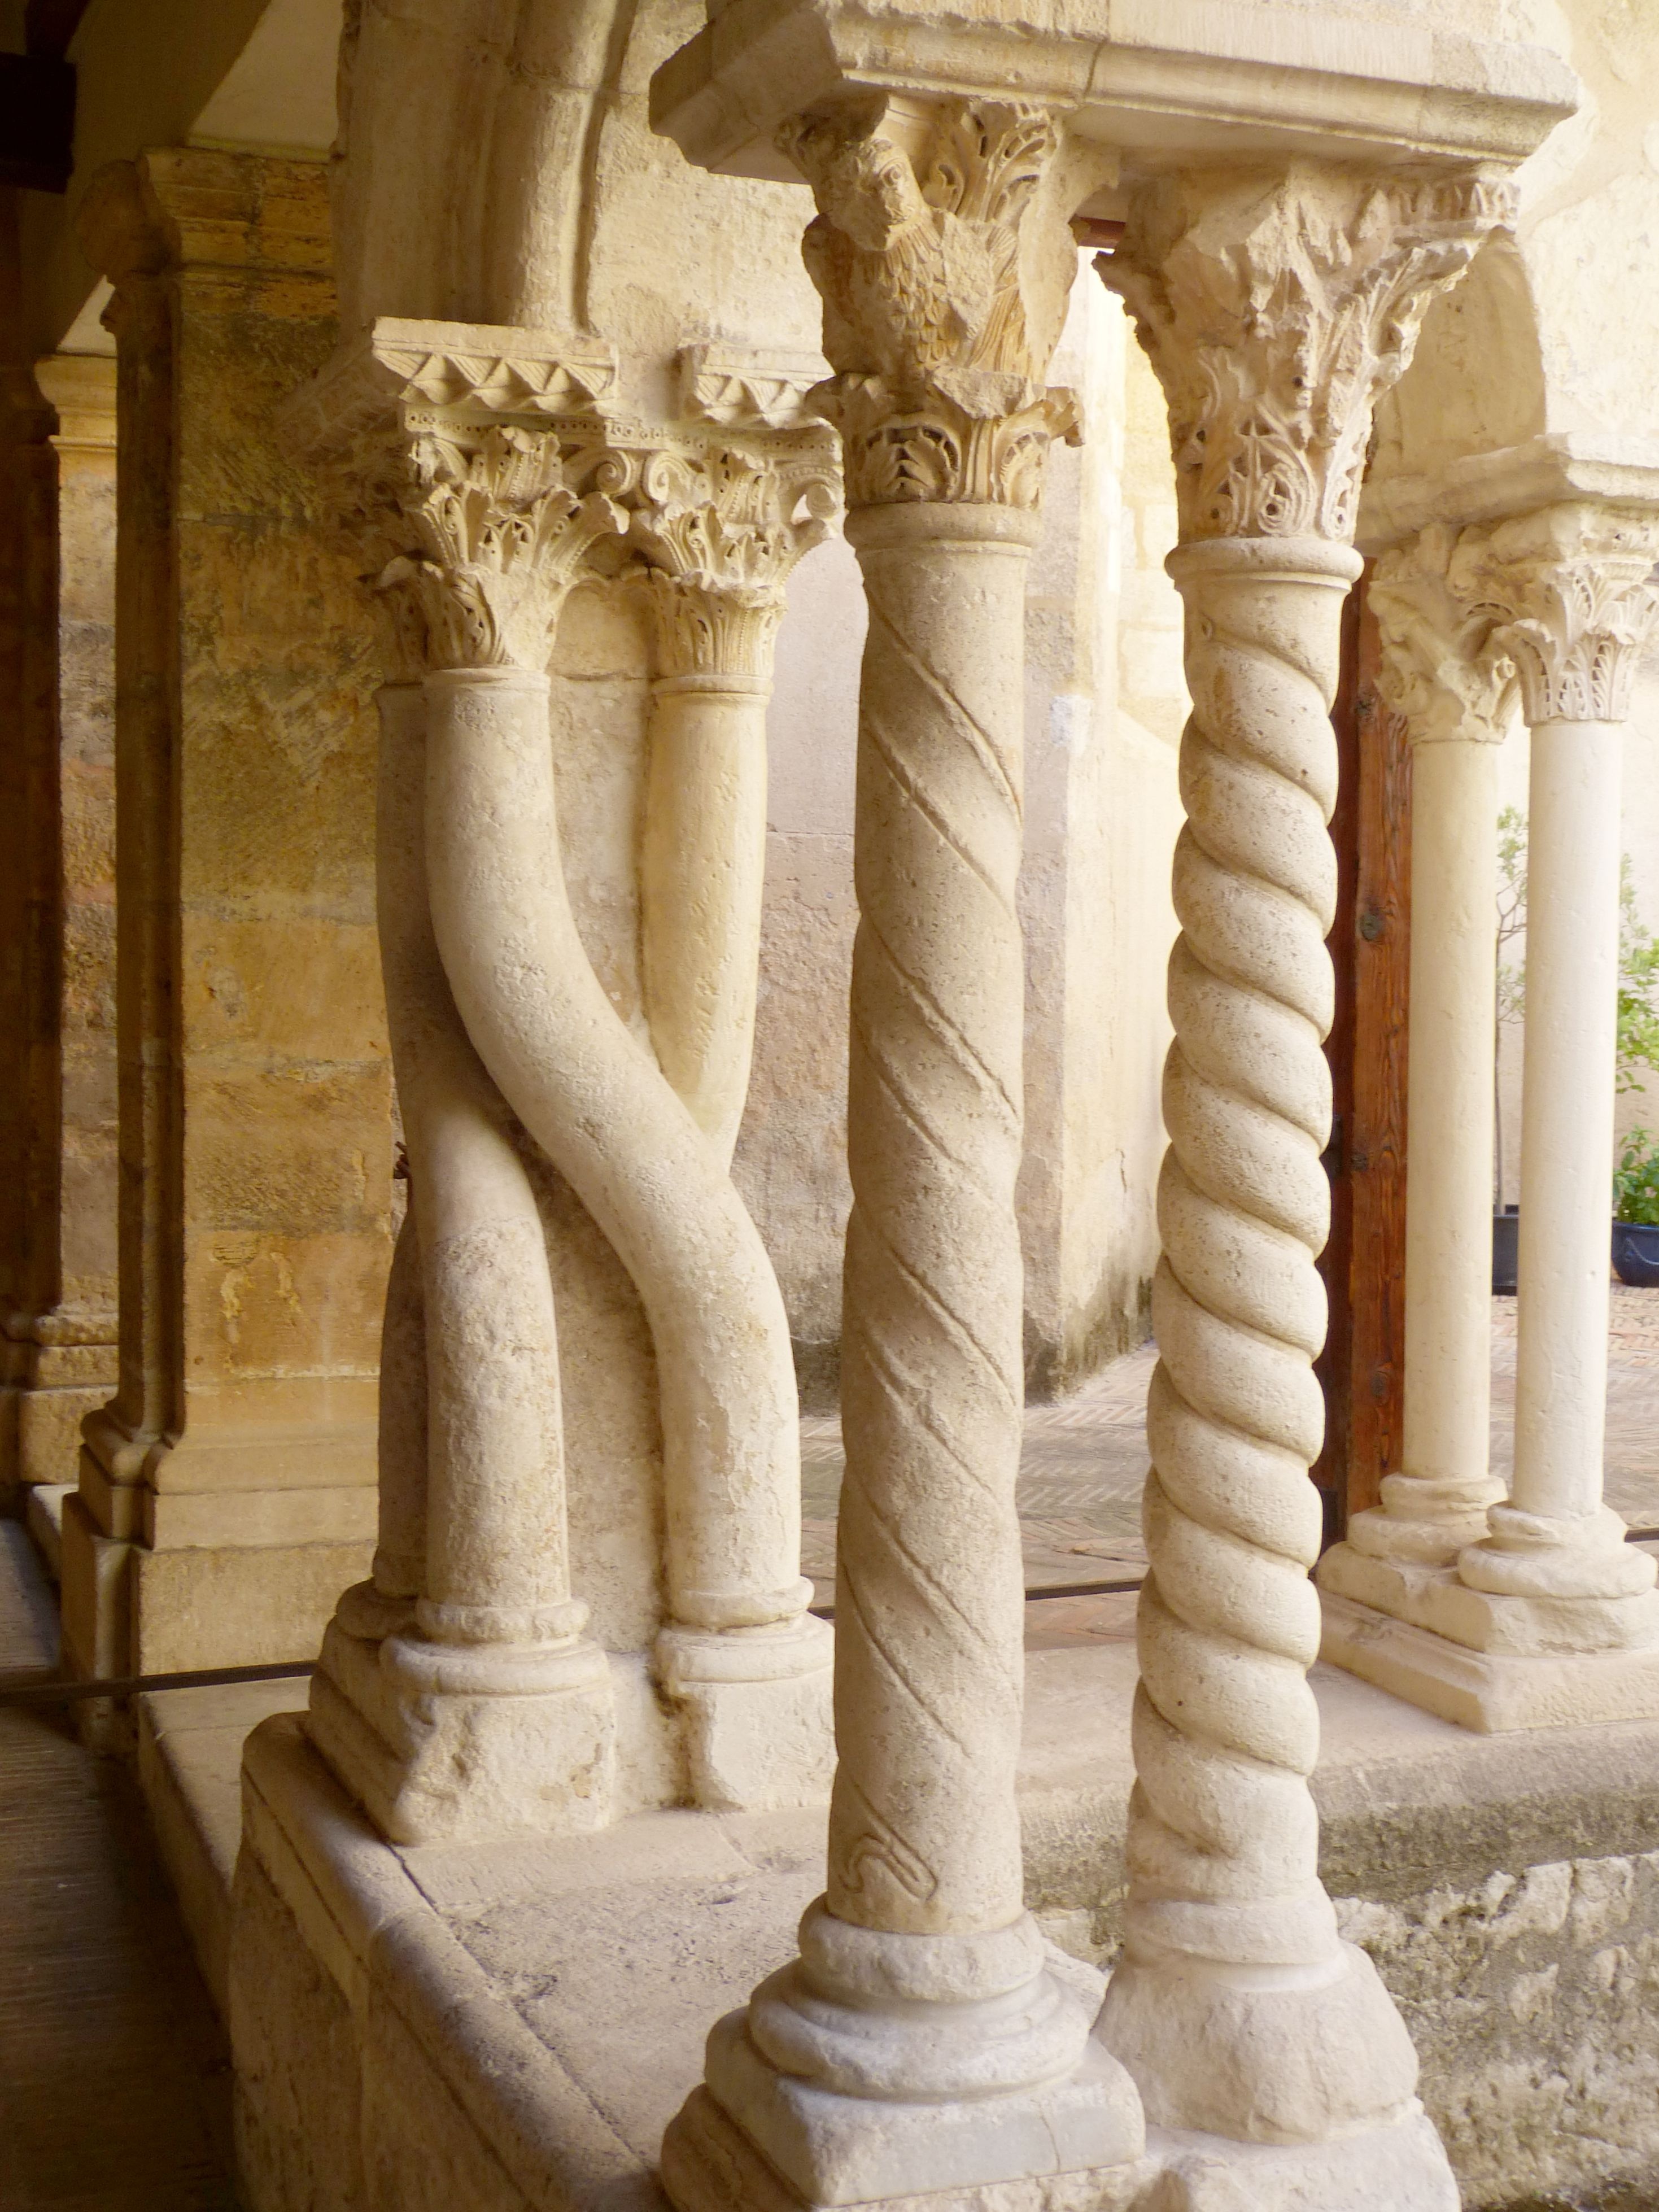
architecture, structure, wood, building, monument, formation, statue, column, church, cathedral, garden, spiritual, sculpture, capital, art, meditation, temple, faith, monastery, arcade, abbey, cloister, romanesque, carving, historically, columnar, rhaeto romanic, stone carving, ancient history, baluster